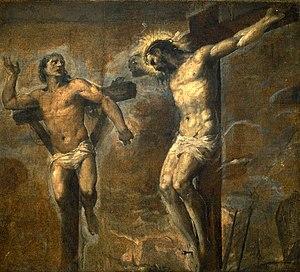
Le bon larron est, selon l'Évangile de Luc, un bandit crucifié avec son comparse, le mauvais larron, de part et d'autre de Jésus-Christ. Une tradition qui apparaît au moins dès le IVᵉ siècle lui attribue le nom de Dismas, Dimas, Desmas ou Dumachus. Des textes plus antiques l'appellent Joathas ou Zoatham.